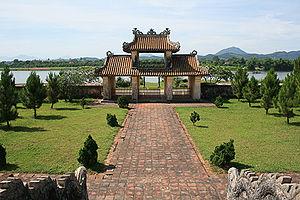
Le temple de la Littérature est un temple confucéen du Viêt Nam, situé sur la rive gauche de la rivière des Parfums à un kilomètre de la pagode de la Dame céleste à l'ouest de la ville de Hué.